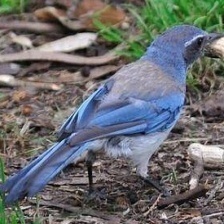
Species: CHARA DE COLLAR
Scientific name: CYANOLYCA ARMILLATA